X-Cops

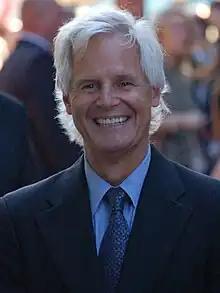
A man with white hair is looking and smiling at the camera.

"X-Cops" was inspired by the Fox television program "Cops", which Vince Gilligan (the writer of this episode) describes as a "great slice of Americana." Gilligan first pitched the idea during the show's fourth season to the "X-Files" writing staff and series creator Chris Carter, the latter of whom was concerned that the concept was too "goofy". Fellow writer and producer Frank Spotnitz concurred, although he was more uncomfortable with Gilligan's idea of using videotape instead of film; the show's production crew liked to use film to create "effective scares", and Spotnitz worried that shooting exclusively on videotape would be too challenging as the series would be unable to cut and edit the final product. During the show's seventh season, Carter relented. Many critics and fans believed, erroneously, that the seventh season of "The X-Files" would be the show's last. Similarly, Carter felt that the show had nearly run its course, and seeing the potential in Gilligan's idea, he decided to green-light the episode. Gilligan noted that "the longer we've been on the air, the more chances we've taken. We try to keep the show fresh ... I think [Carter] appreciates that". "X-Cops" was not Gilligan's first attempt at writing a cross-over. Almost three years before, he had developed a script that would have taken the form of an "Unsolved Mysteries" episode, with unknown actors playing Mulder and Scully and Robert Stack appearing in his role as narrator. This concept was later abandoned, and the script was re-written into the fifth-season episode "Bad Blood".